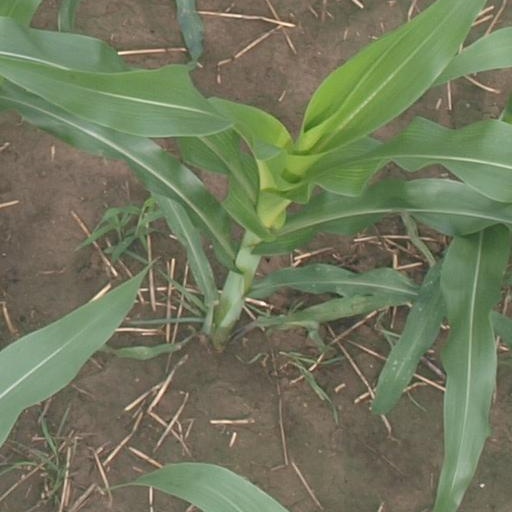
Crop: maize; corn